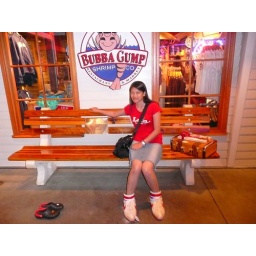
Me in Forrest Gump's sports shoes and his &amp;quot;a box of chocolate&amp;quot;